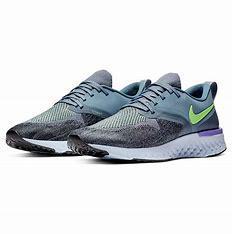
Brand: Nike
Model: Odyssey React